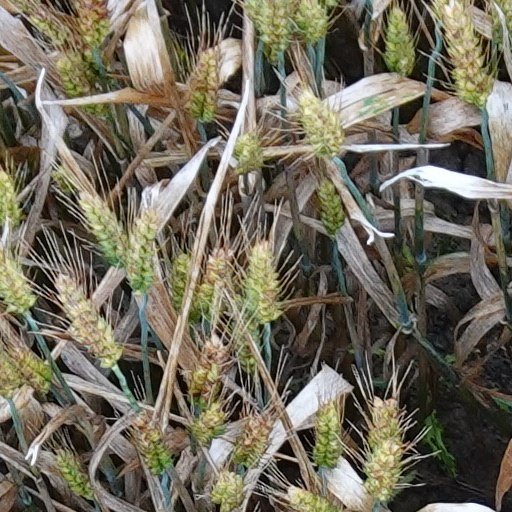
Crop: wheat